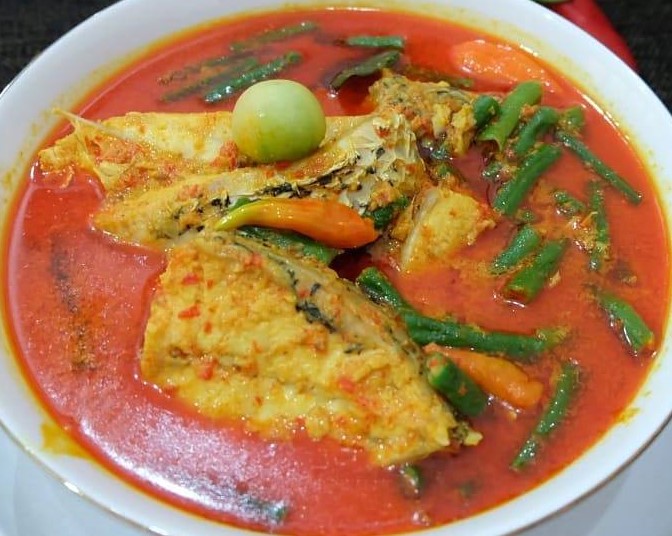
Label: gulai_ikan